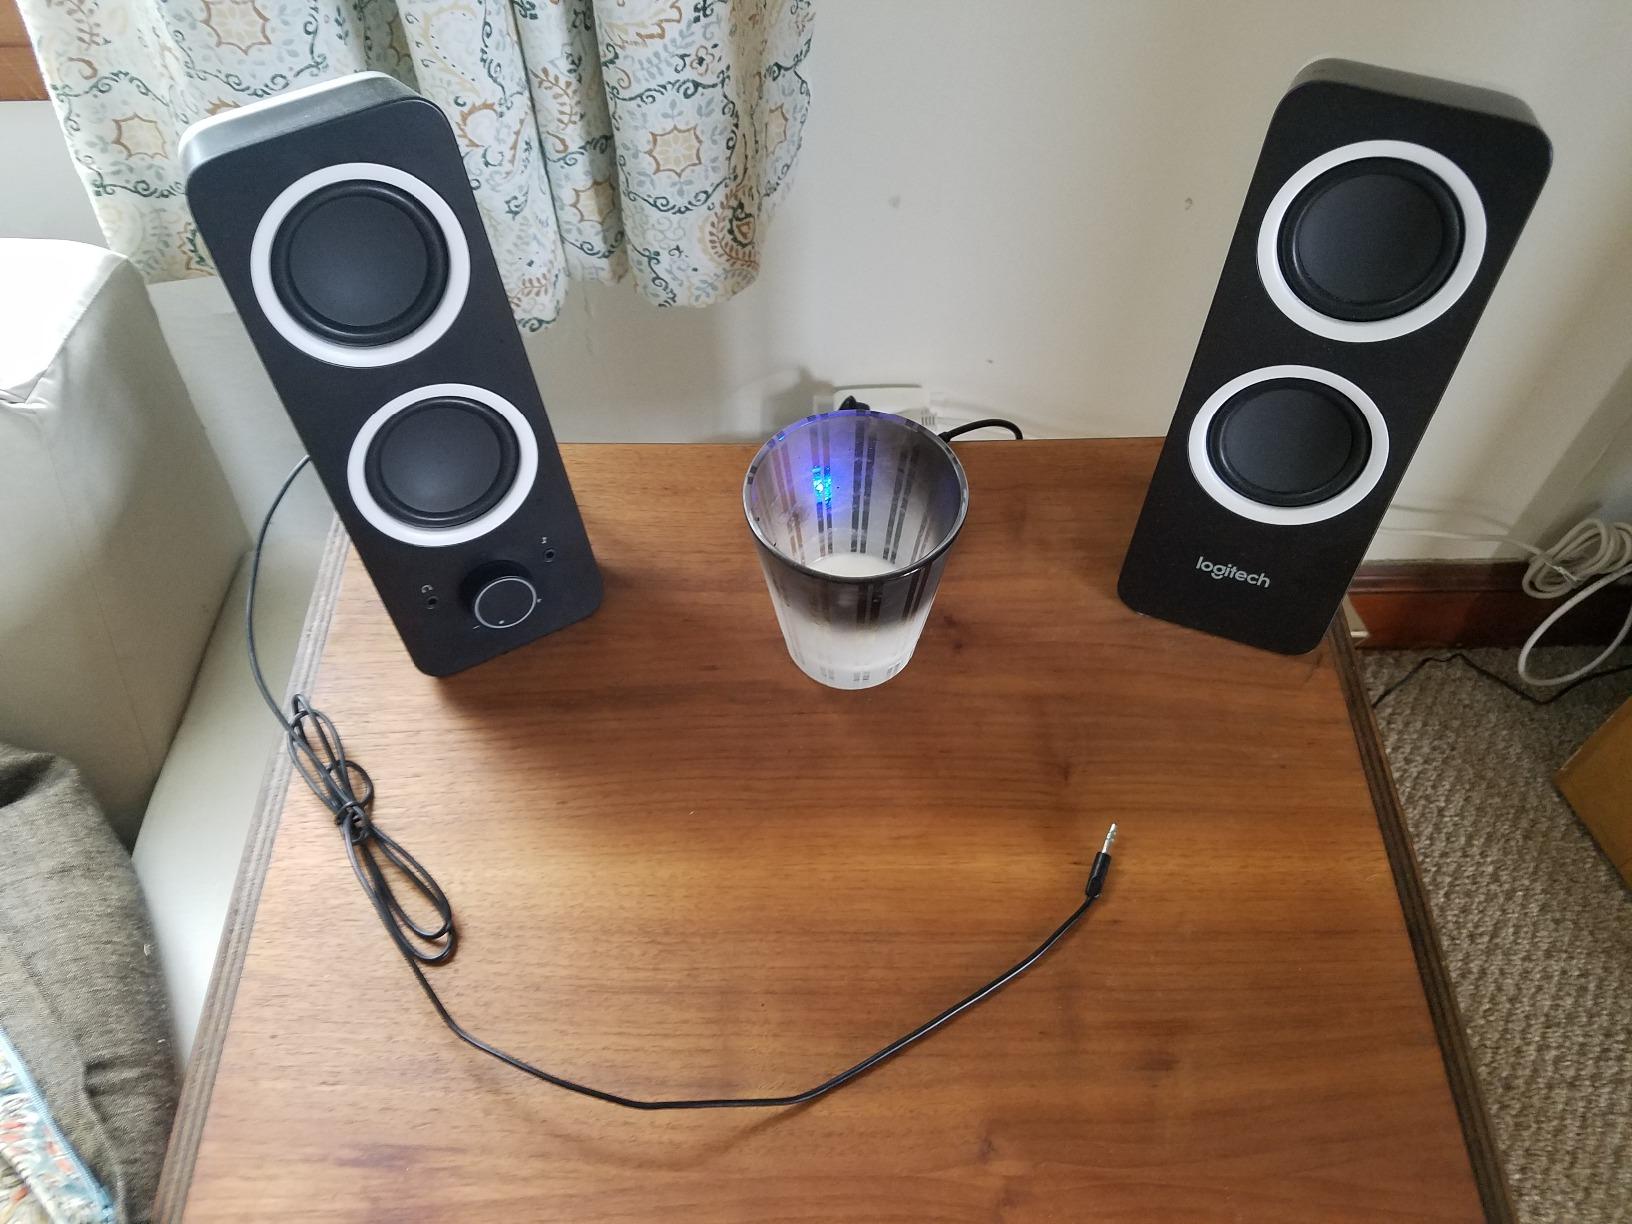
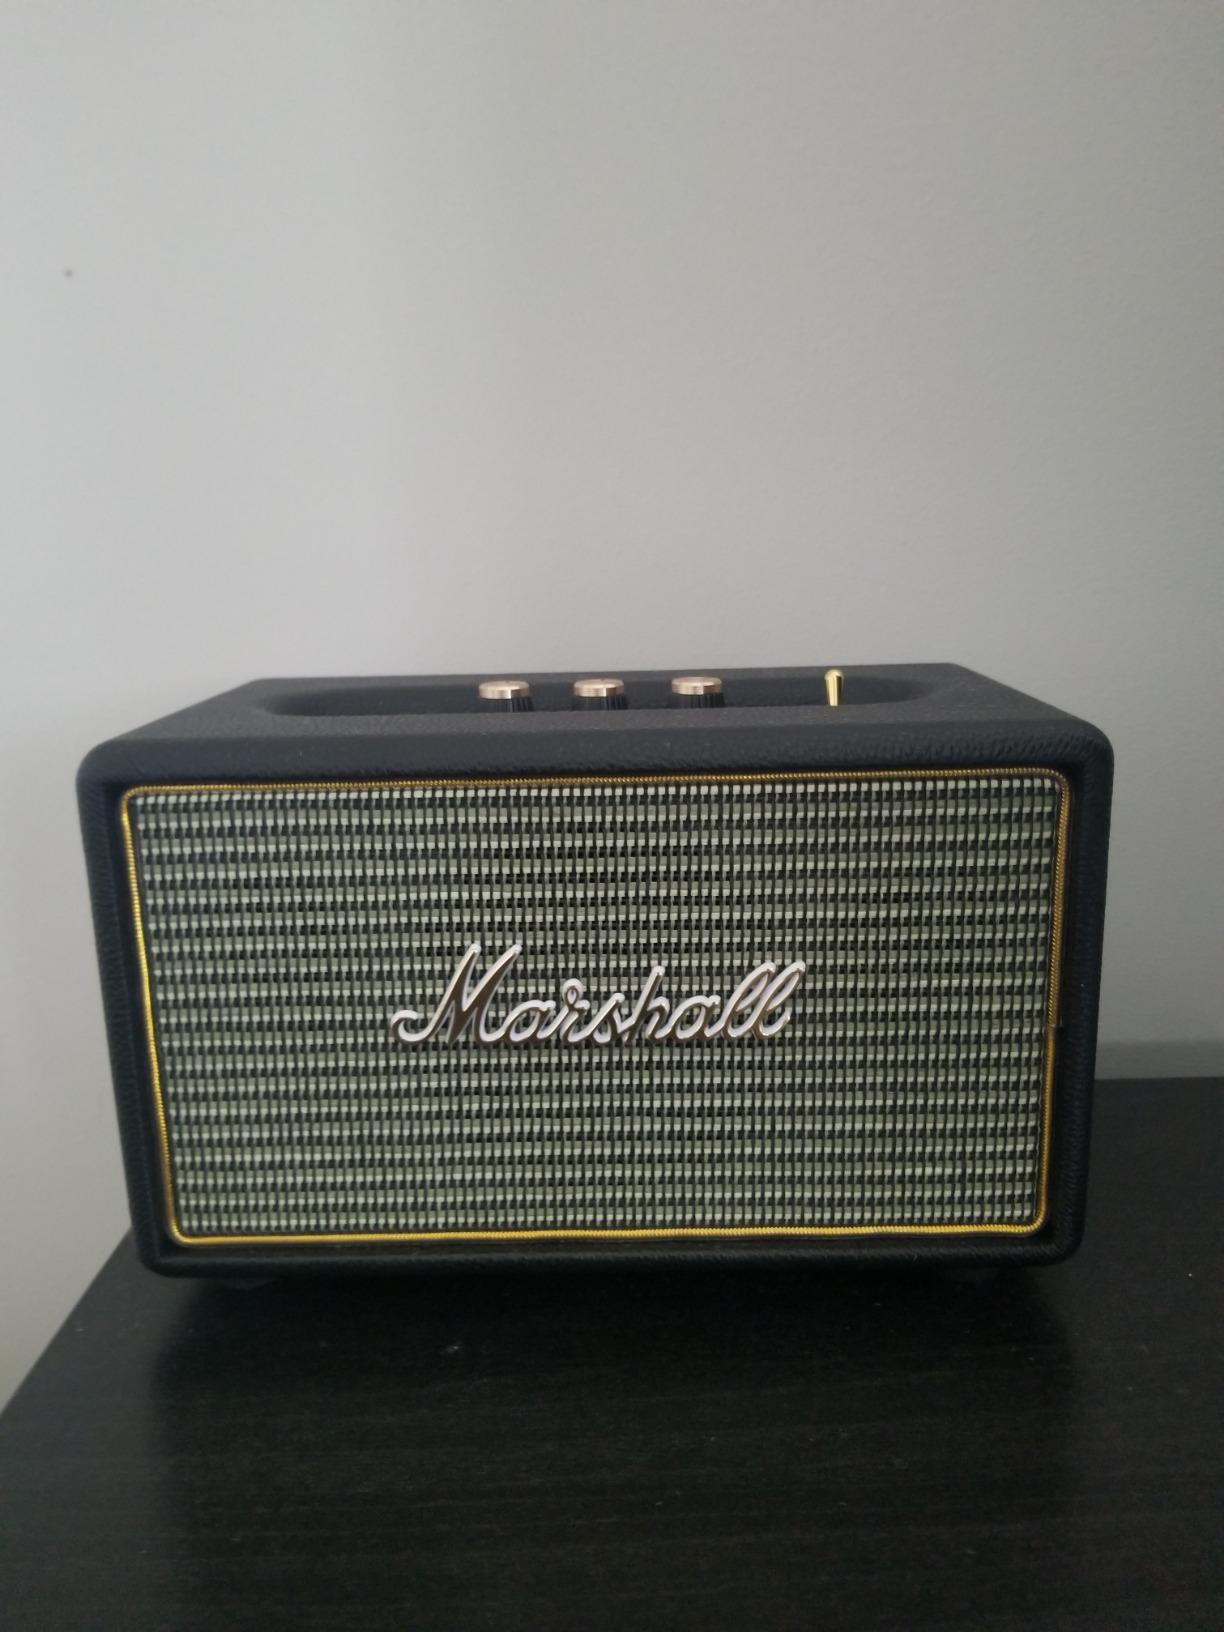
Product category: speaker
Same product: no